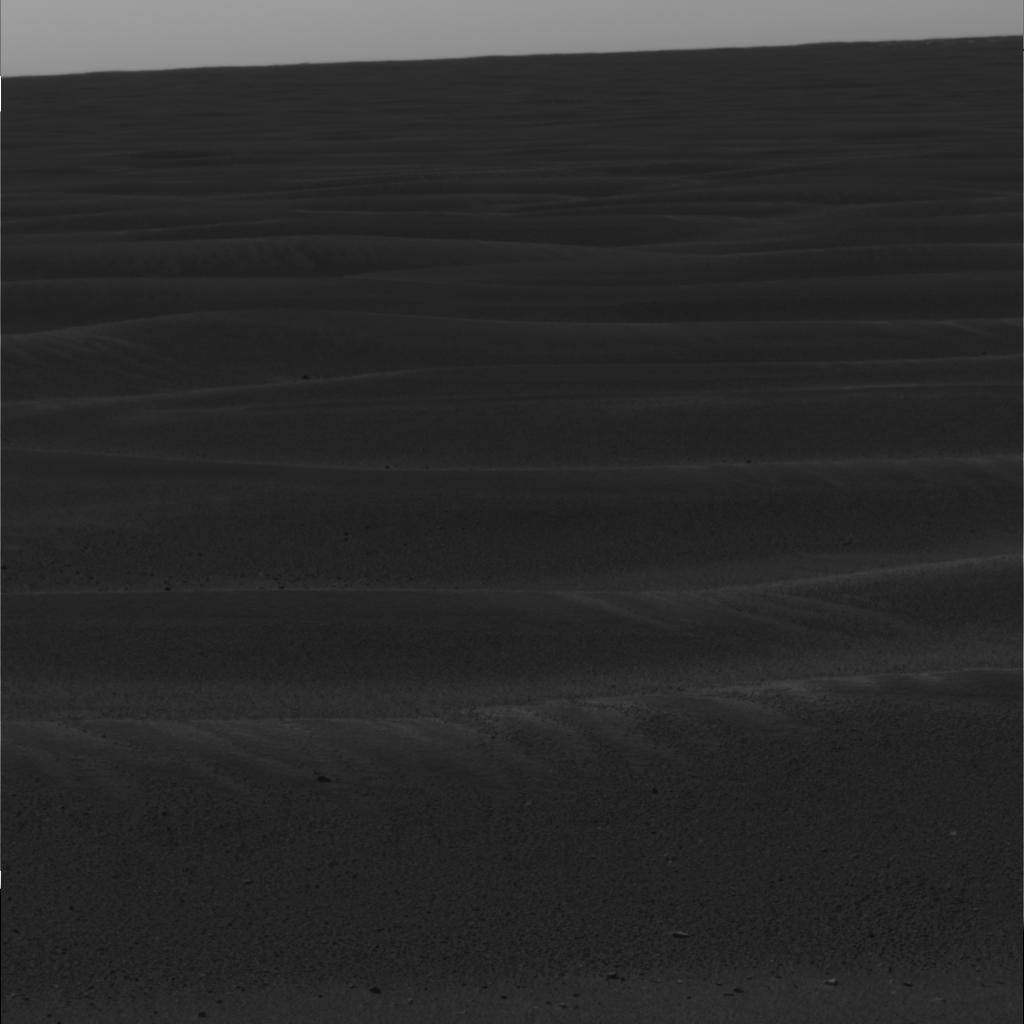
Surface features visible: Dunes/Ripples, Soil, Distant Vista, Sky